Korean Magazine Museum

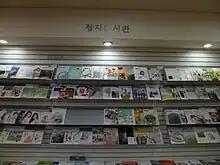
Korean Magazine Museum

The Korean Magazine Museum is a museum in the district of Yeouido in Seoul, South Korea. It was established on March 21, 2002, to promote Korean magazines in the competitive global arena. The museum consists of three underground floors and seven upperground floors for a total floor space of 1703 "pyeong" (app. 5,623 m). Admission is free with opening hours from Monday to Saturday (10:00-18:00). The museum is closed on Sundays and national holidays.